Albert M. Crampton

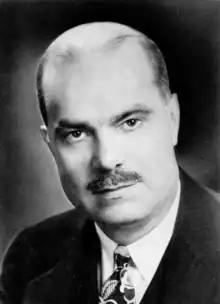
Crampton's official photograph, .

Born in Moline, Illinois, Crampton graduated from Moline High School. Crampton received his law degree from Cornell Law School in 1922 and was admitted to the Illinois bar in 1923. He also studied law at Harvard Law School and University of Wisconsin Law School. Crampton practiced law in Moline and served as Moline City Court judge. From 1944 to 1947, Crampton served on the Illinois Board of Education and was a Republican. Crampton served on the Illinois Supreme Court from 1948 until his death in 1953. Crampton served as chief justice of the court. Crampton died in a hospital in Springfield, Illinois following a heart attack while presiding over the supreme court.